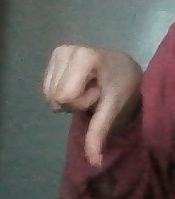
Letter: waw